Cowasji Jehangir

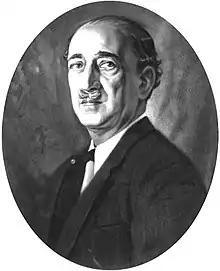

Sir Cowasji Jehangir, 2nd Baronet, (16 February 1879 – 17 October 1962) was a prominent member of the Bombay Parsi community. He was the son of Sir Jehangir Cowasji Jehangir Readymoney, 1st Bt. (1853–1934) and grand-nephew of Sir Cowasji Jehangir "Readymoney" (1812–1878). He was educated at St John's College, Cambridge.